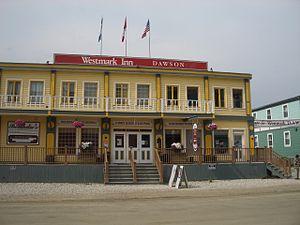
l'hôtel Westmark à Dawson City au Canada (Yukon)
Westmark Hotels est une chaîne d'hôtellerie située en Alaska et dans le Yukon, Cette entreprise appartient à Carnival corporation & plc, le leader mondial des croisières maritime.